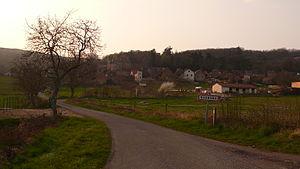
Village de Burnand, Avril 2009
Burnand est une commune française située dans le département de Saône-et-Loire en région Bourgogne-Franche-Comté.